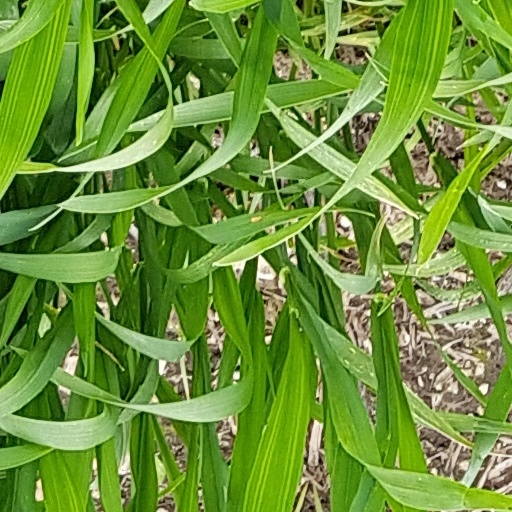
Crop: wheat